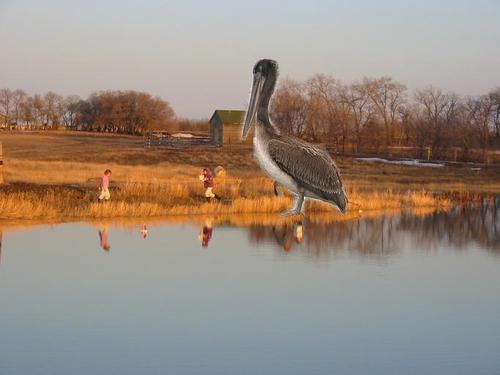
Bird species: Brown_Pelican
Bird type: waterbird
Background: water